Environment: real
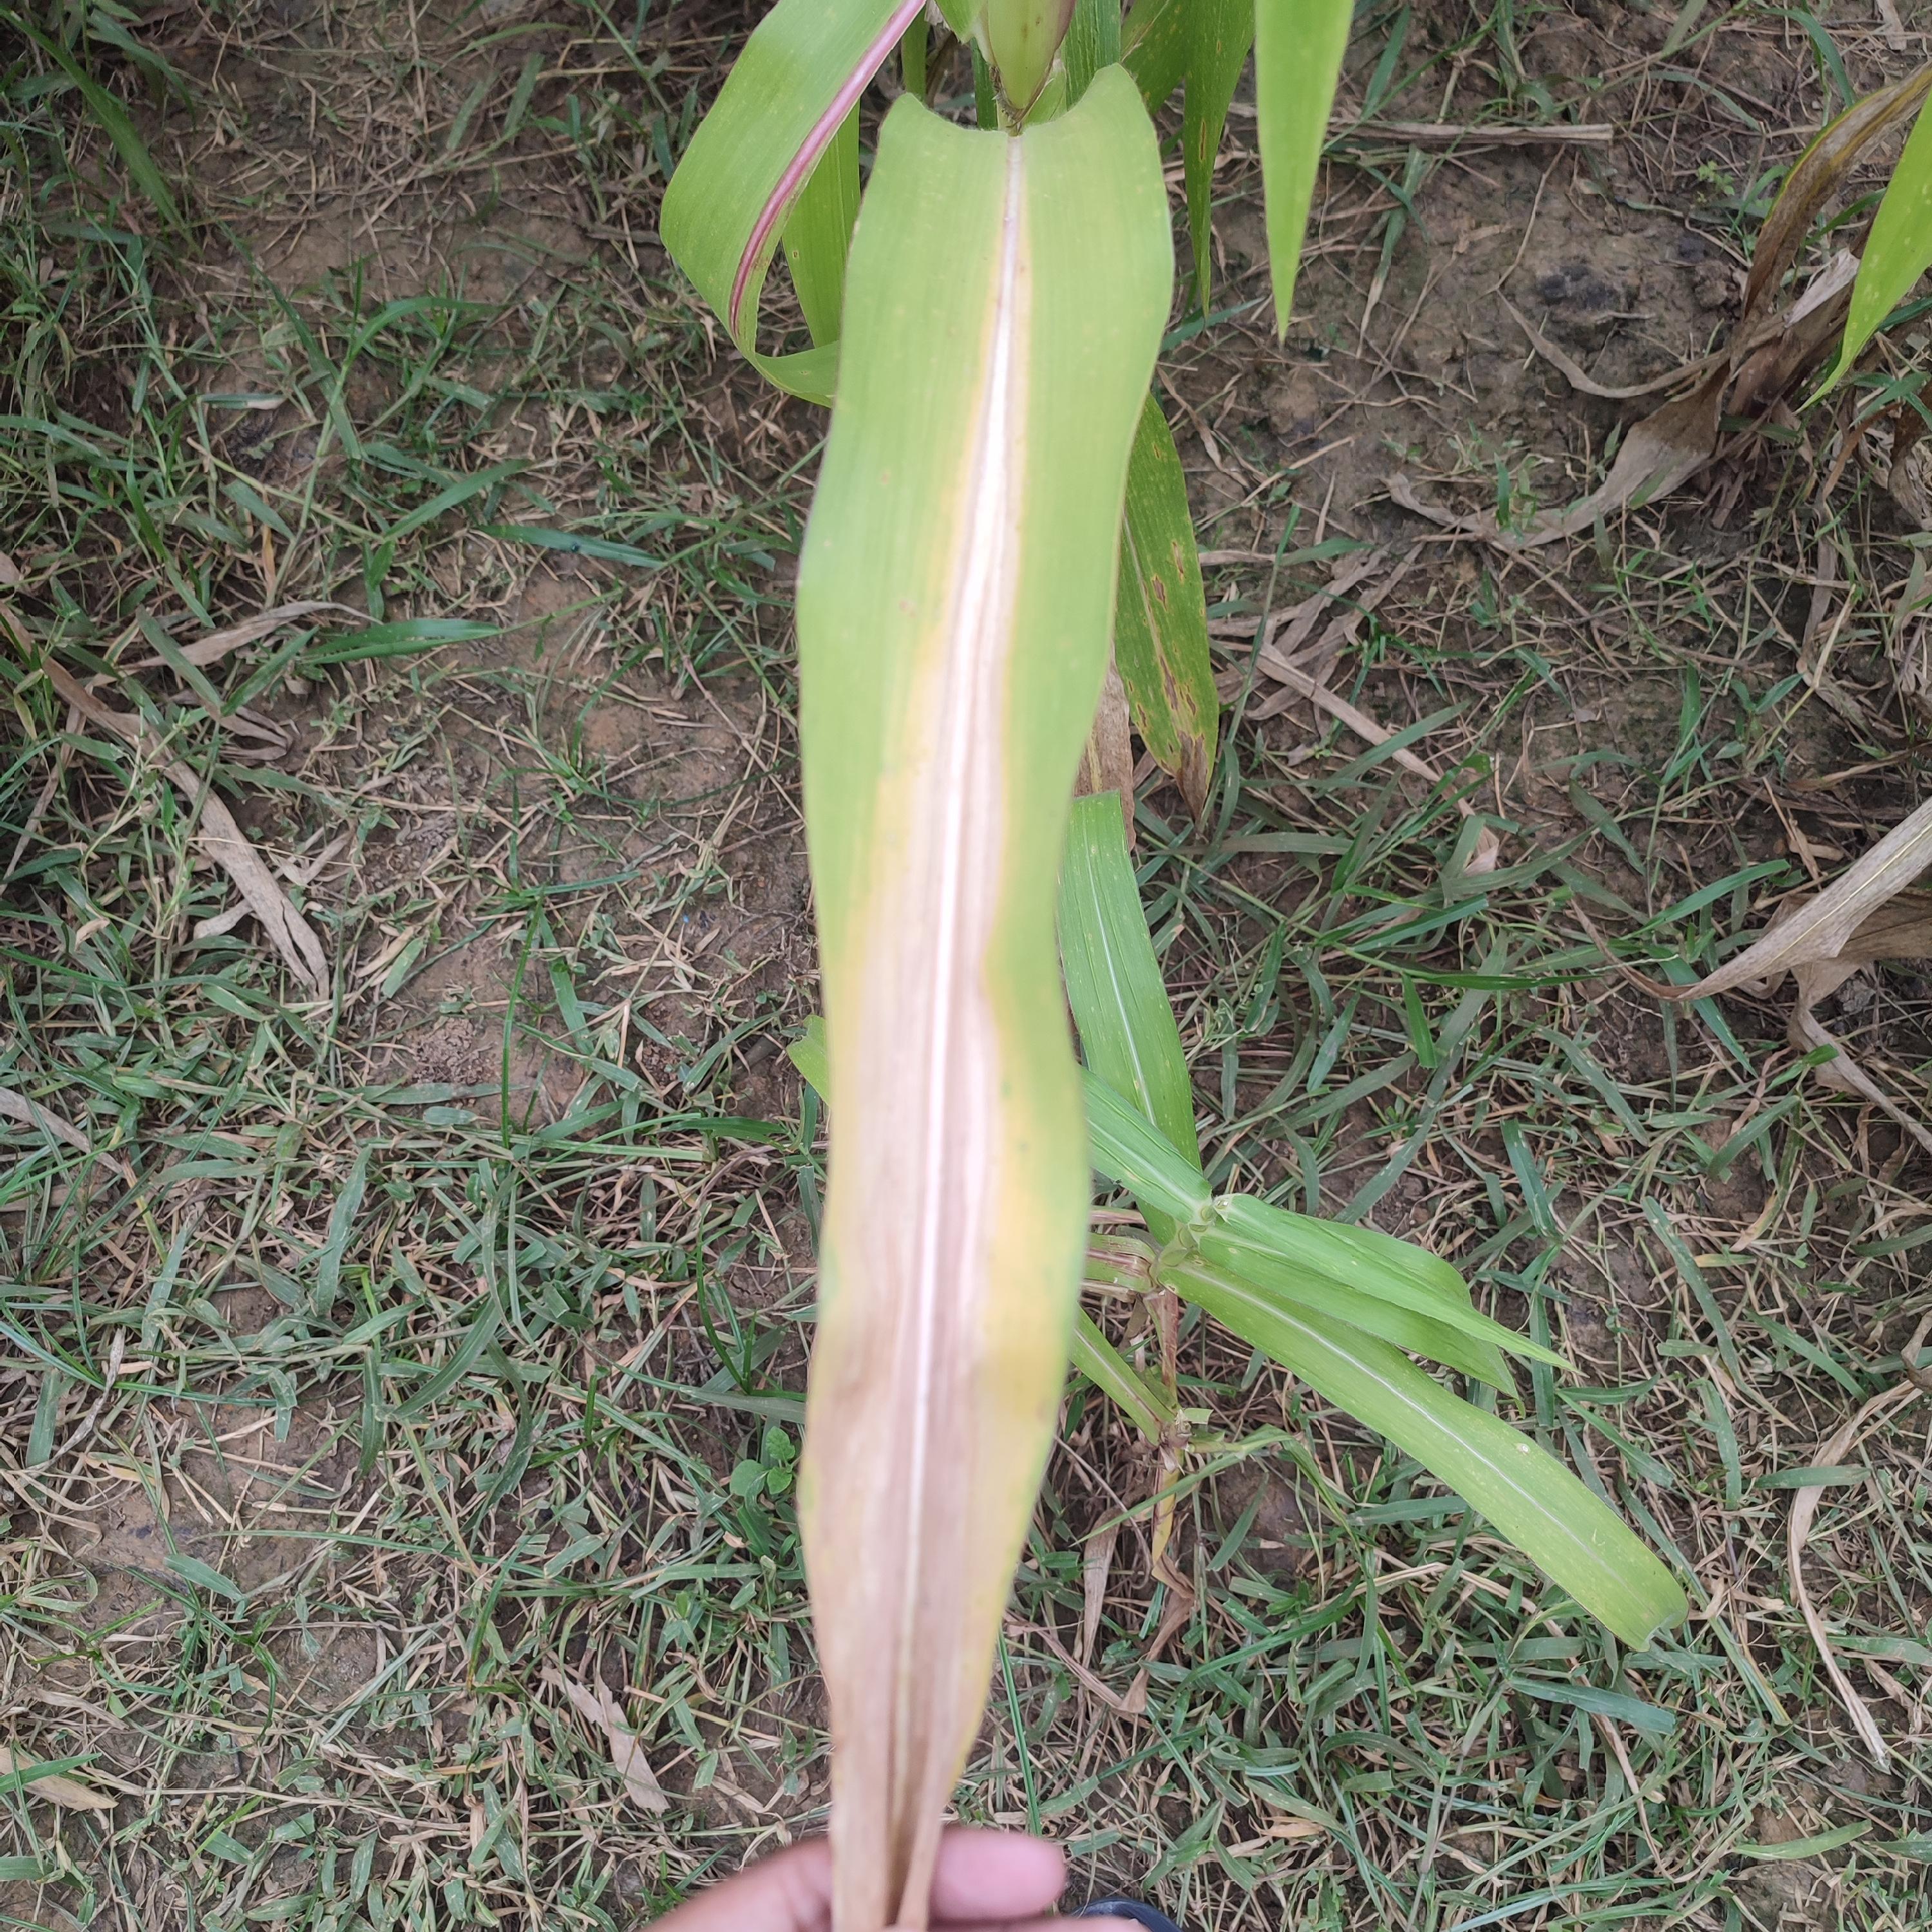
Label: nitrogen_deficiency